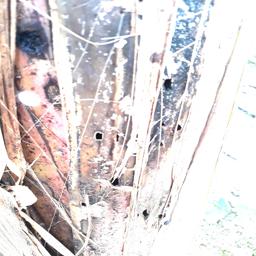
Label: BACTERIAL SOFT ROT